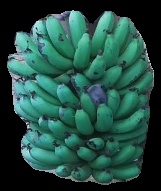
Variety: pachbale
Grade: grade3